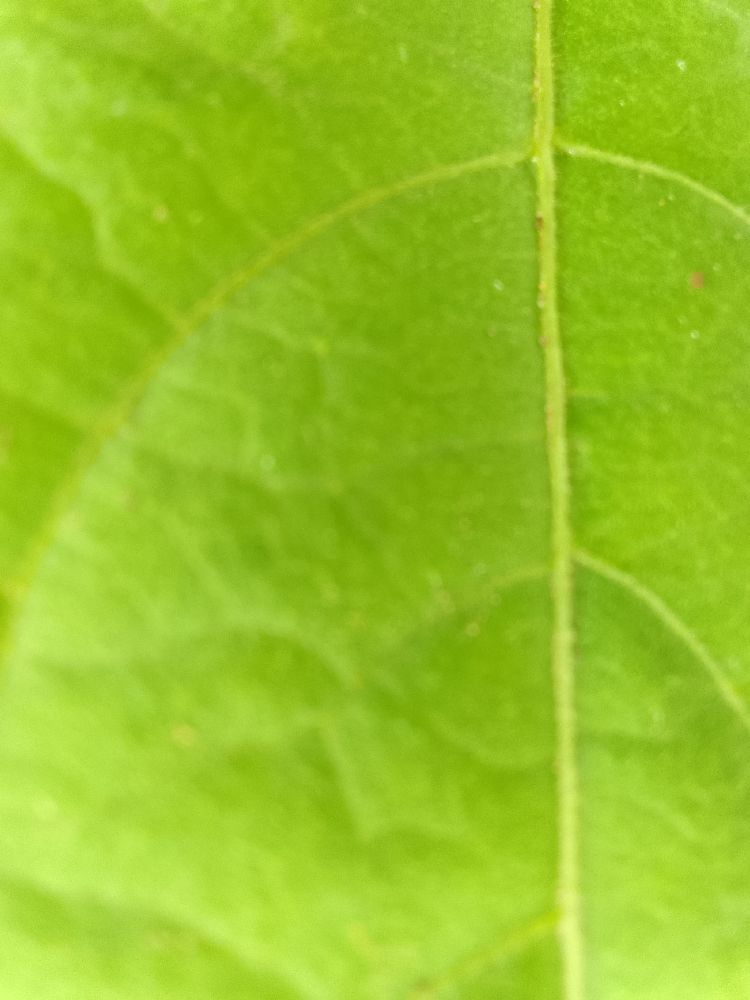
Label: healthy